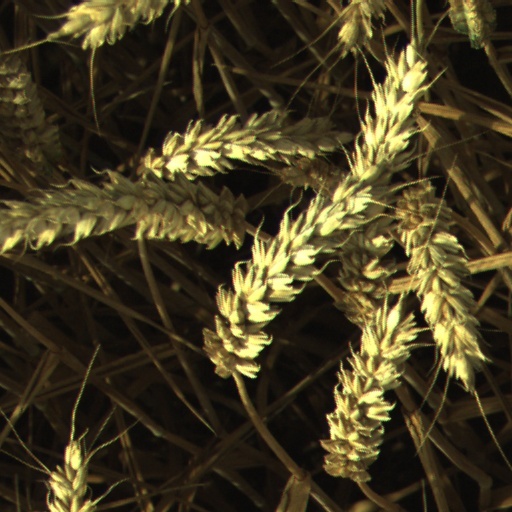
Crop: wheat